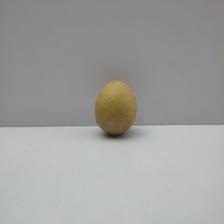
Size: Medium